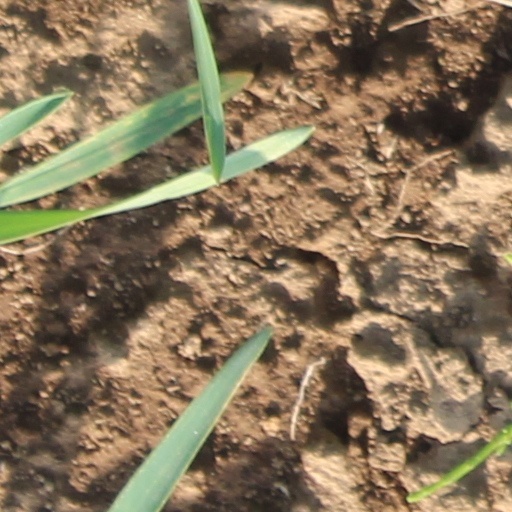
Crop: wheat